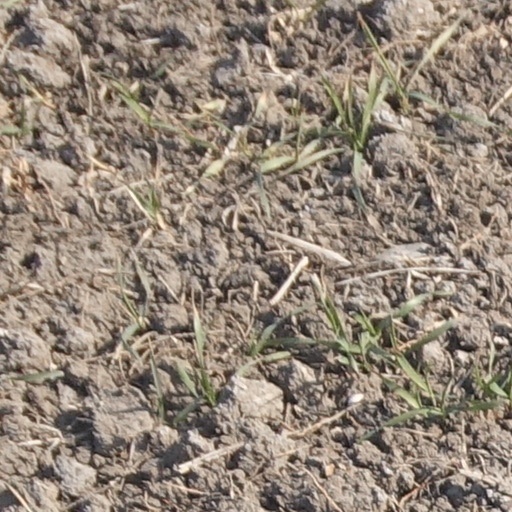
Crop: wheat